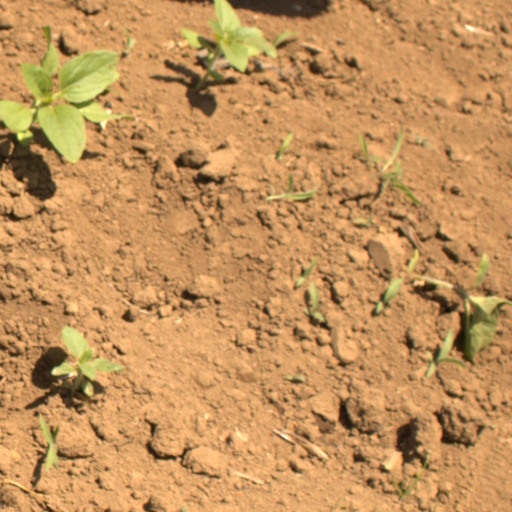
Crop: Jerusalem artichoke